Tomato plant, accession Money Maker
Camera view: vertical (180 deg); turntable rotation: 90 degrees
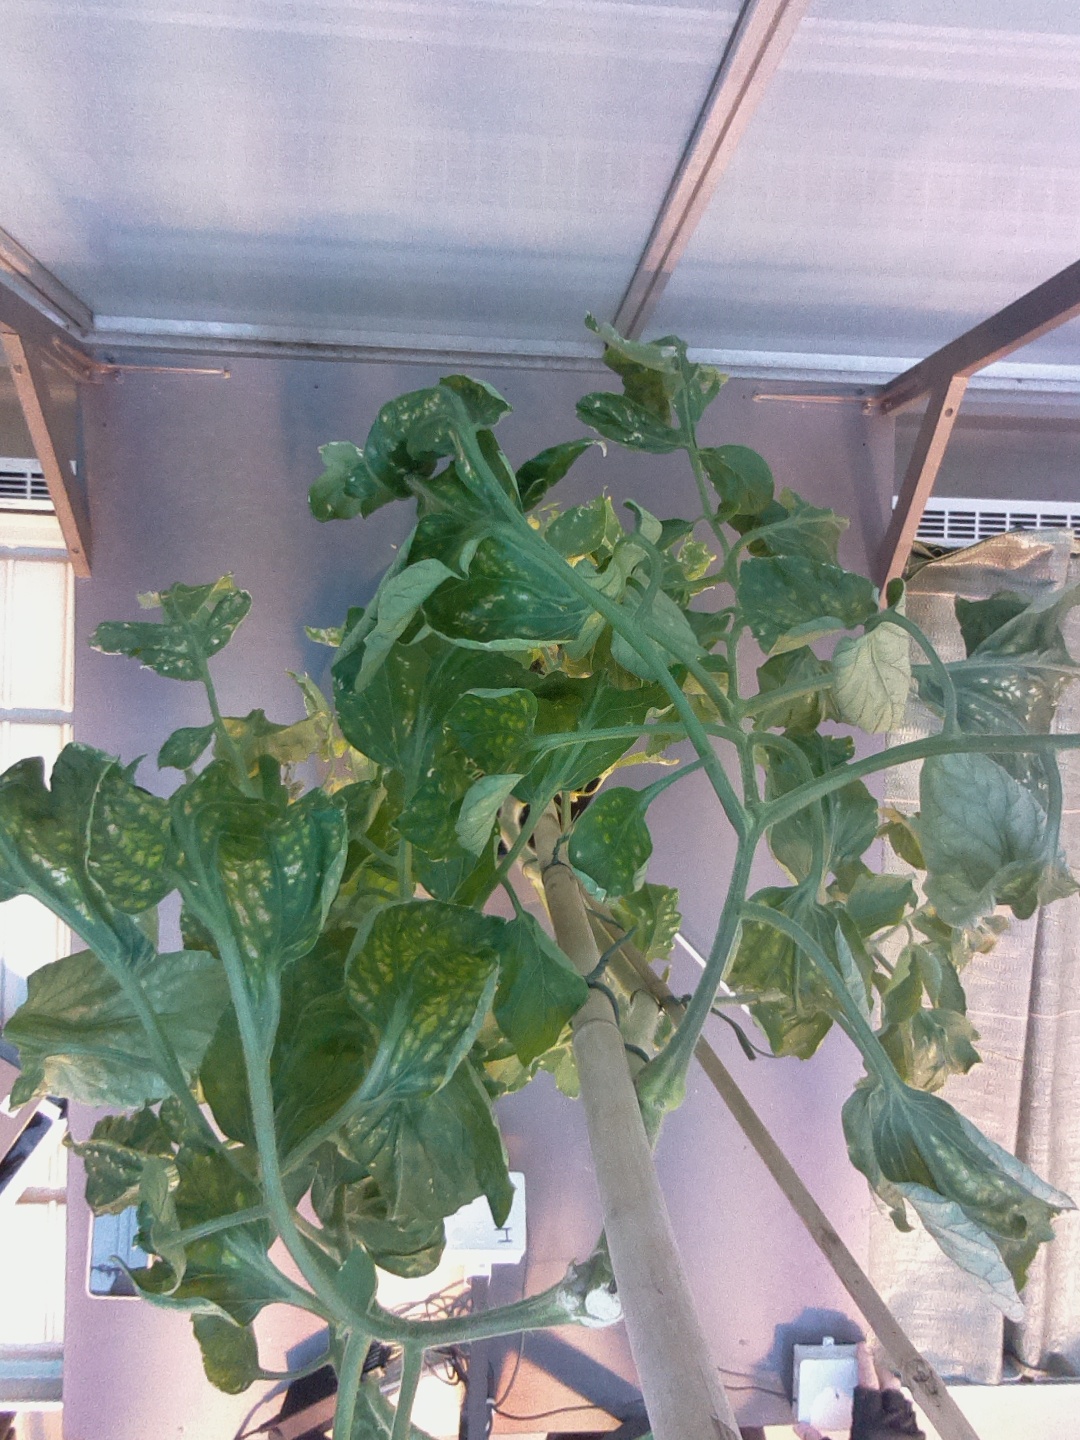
BBCH growth stage 29: 90%-100% Side shoots formed